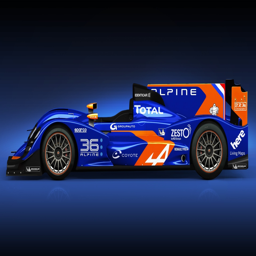
the car 's next stop will be event